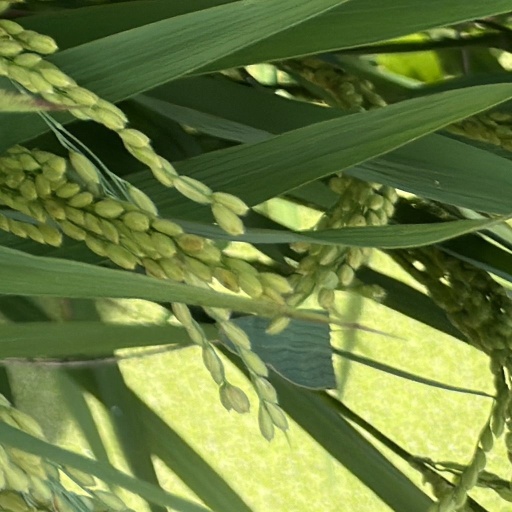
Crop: rice